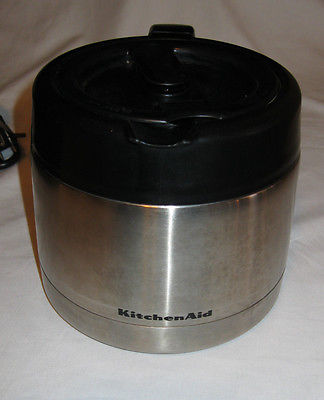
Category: coffee maker